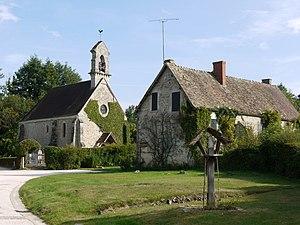
Gambeiseuil in the foret de Rambouillet, Ile de France
Gambaiseuil est une commune française située dans le département des Yvelines en région Île-de-France.
Cet article recense les sites protégés des Yvelines, en France.